Ha-ha

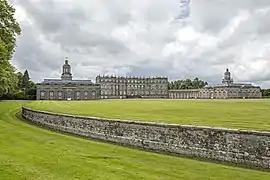
Ha-ha protecting the lawn at Hopetoun House, West Lothian, Scotland. Note how the wall disappears from view as it curves away to the left of the photograph.

Before mechanical lawn mowers, a common way to keep large areas of grassland trimmed was to allow livestock, usually sheep, to graze the grass. A ha-ha prevented grazing animals on large estates from gaining access to the lawn and gardens adjoining the house, giving a continuous vista to create the illusion that the garden and landscape were one and undivided.